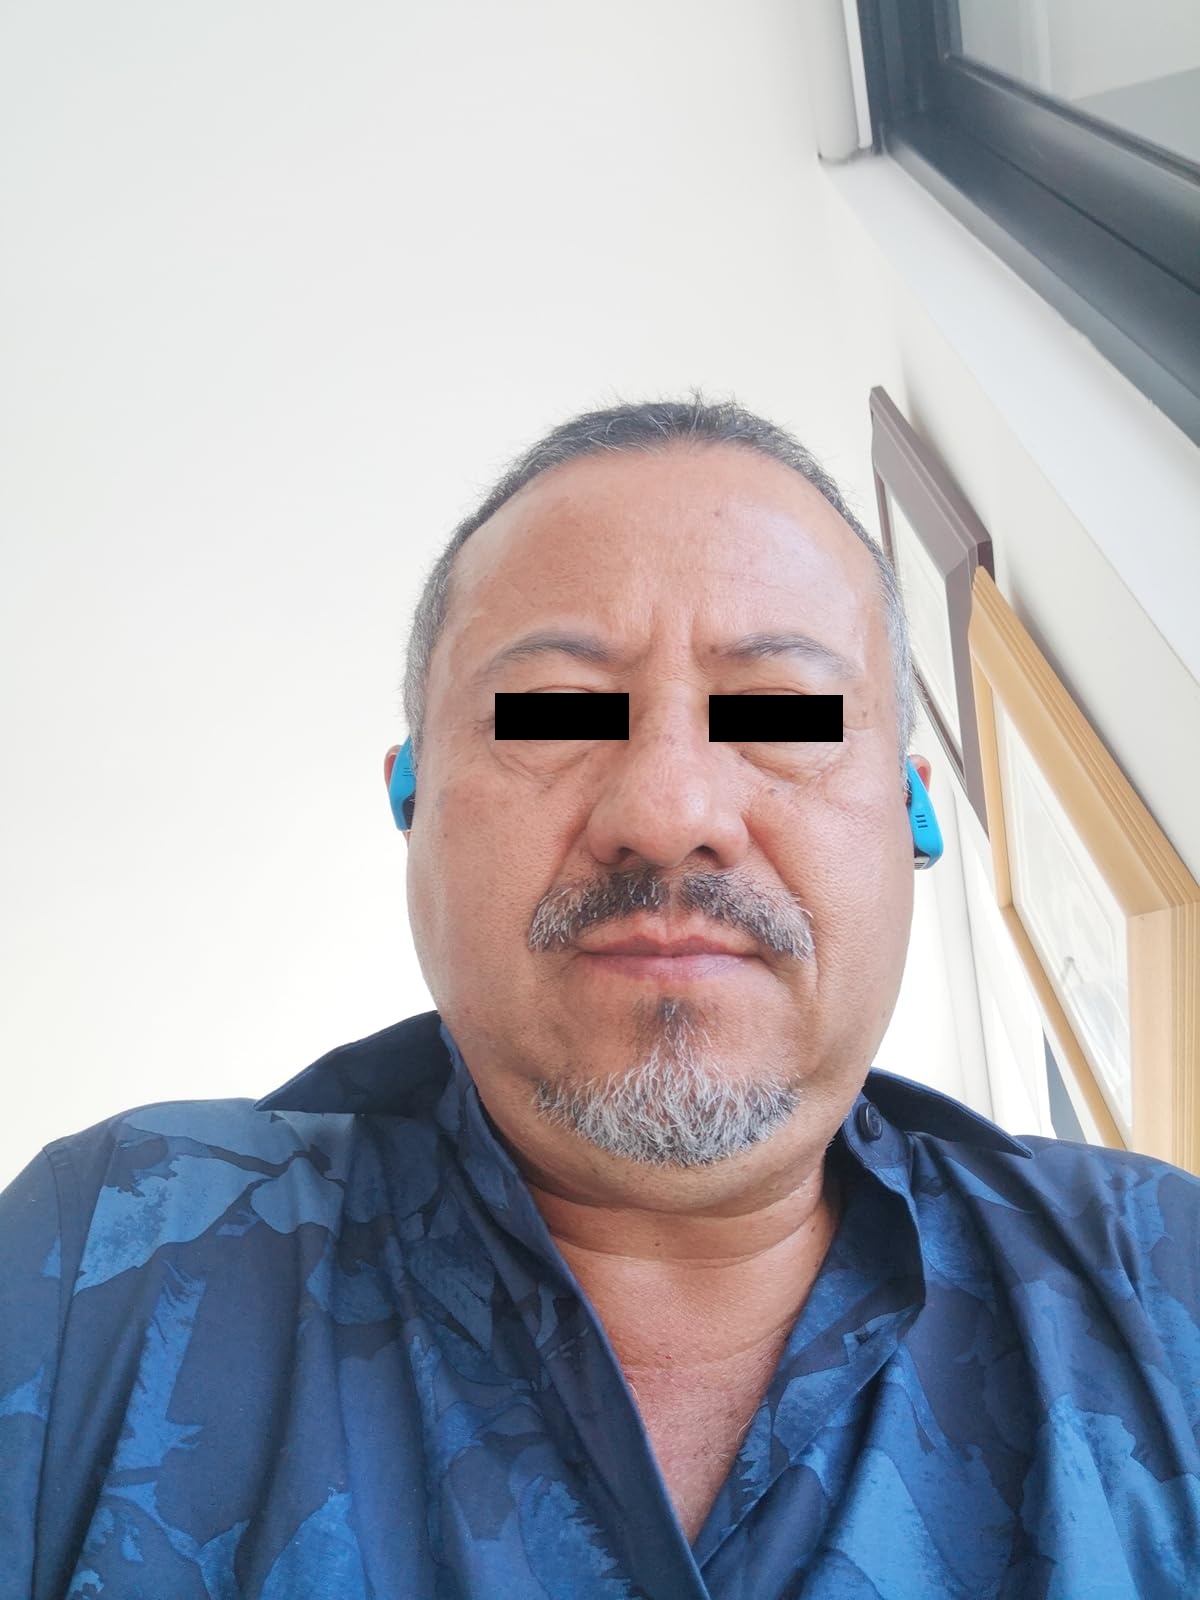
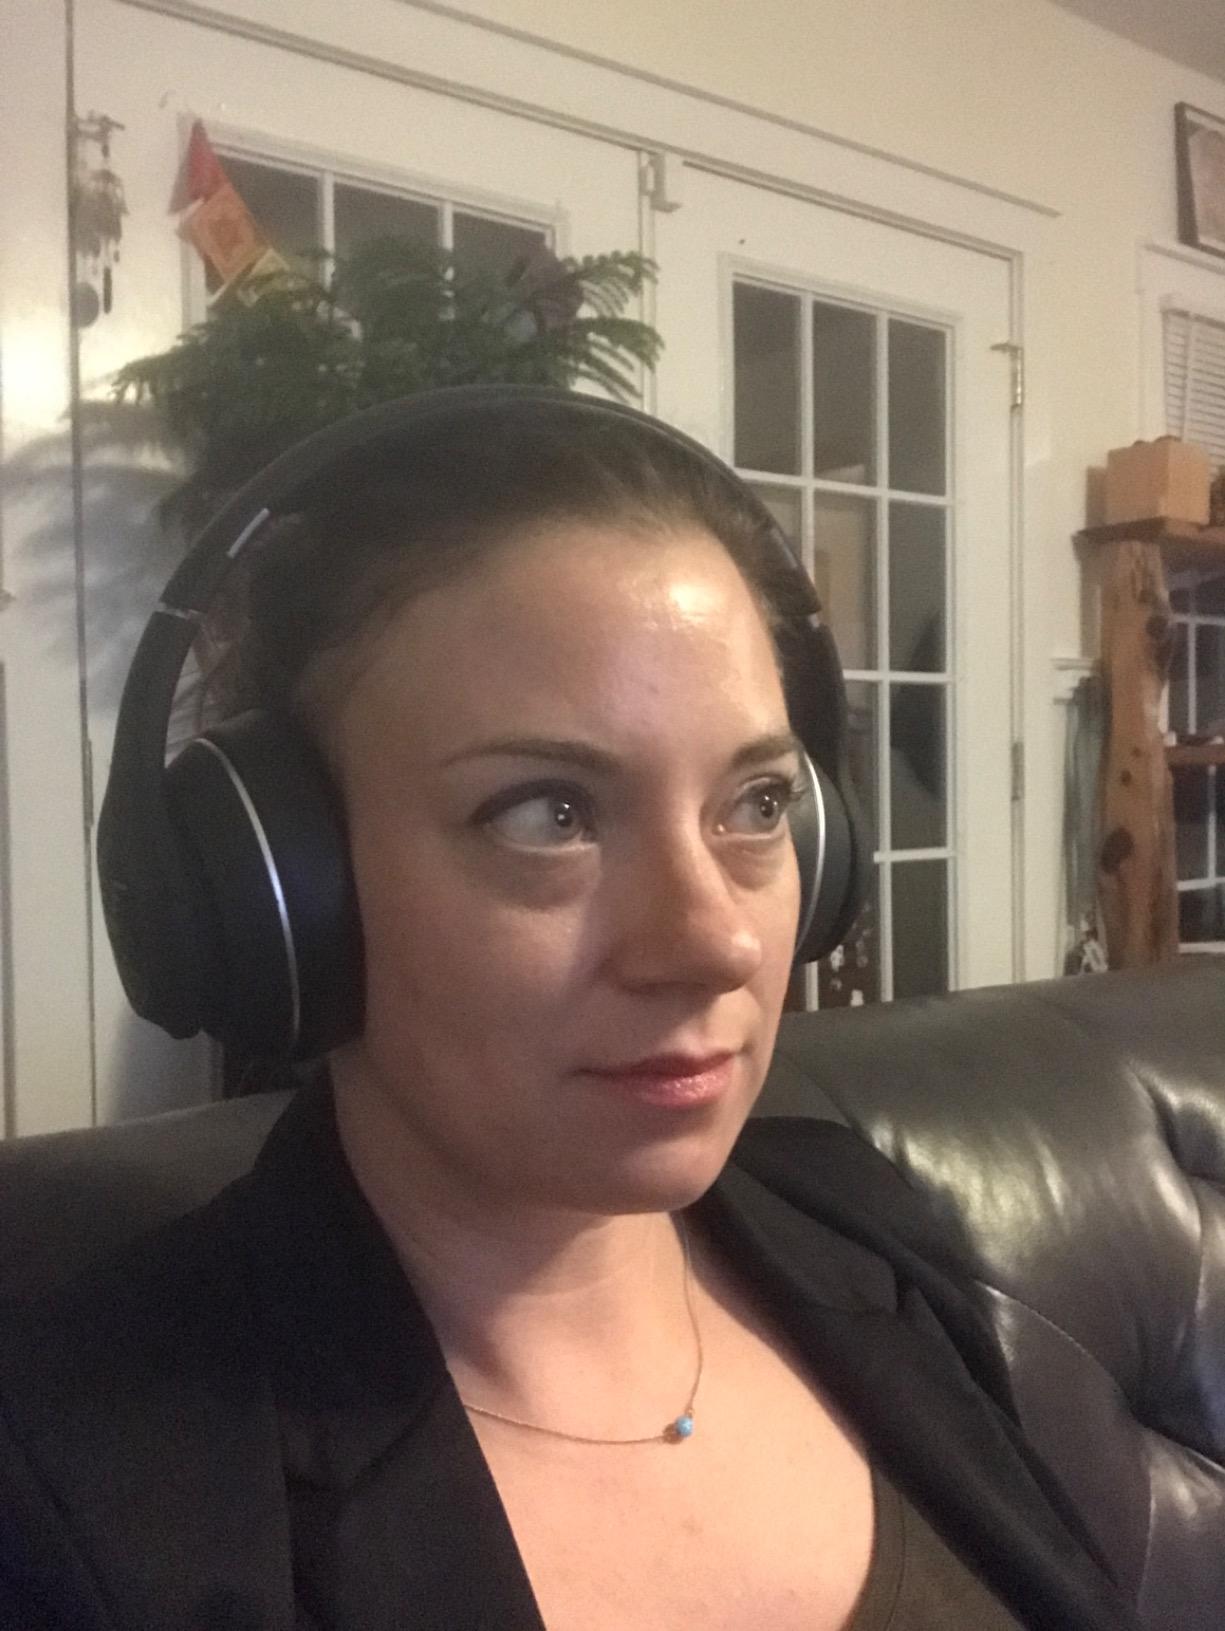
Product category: headphones
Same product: no